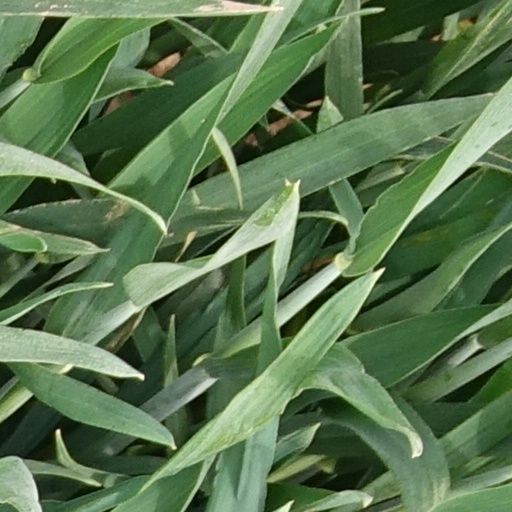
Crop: wheat